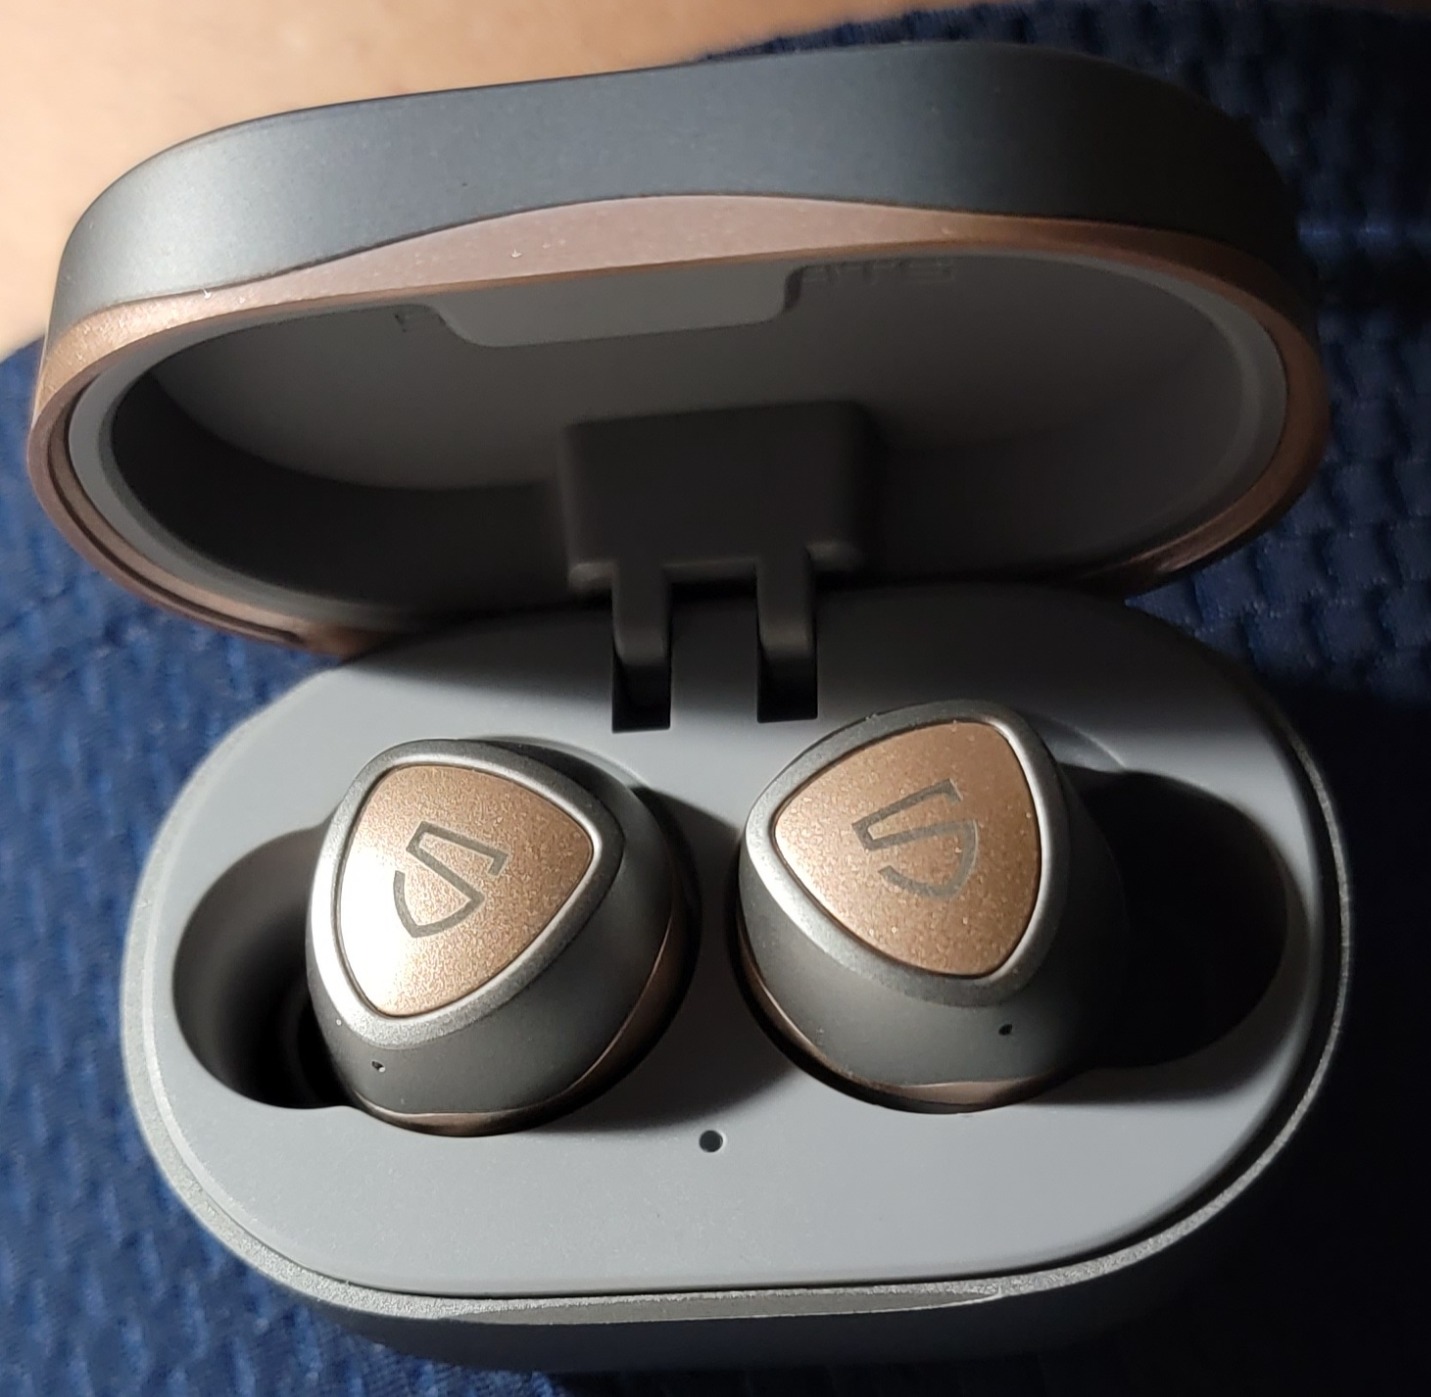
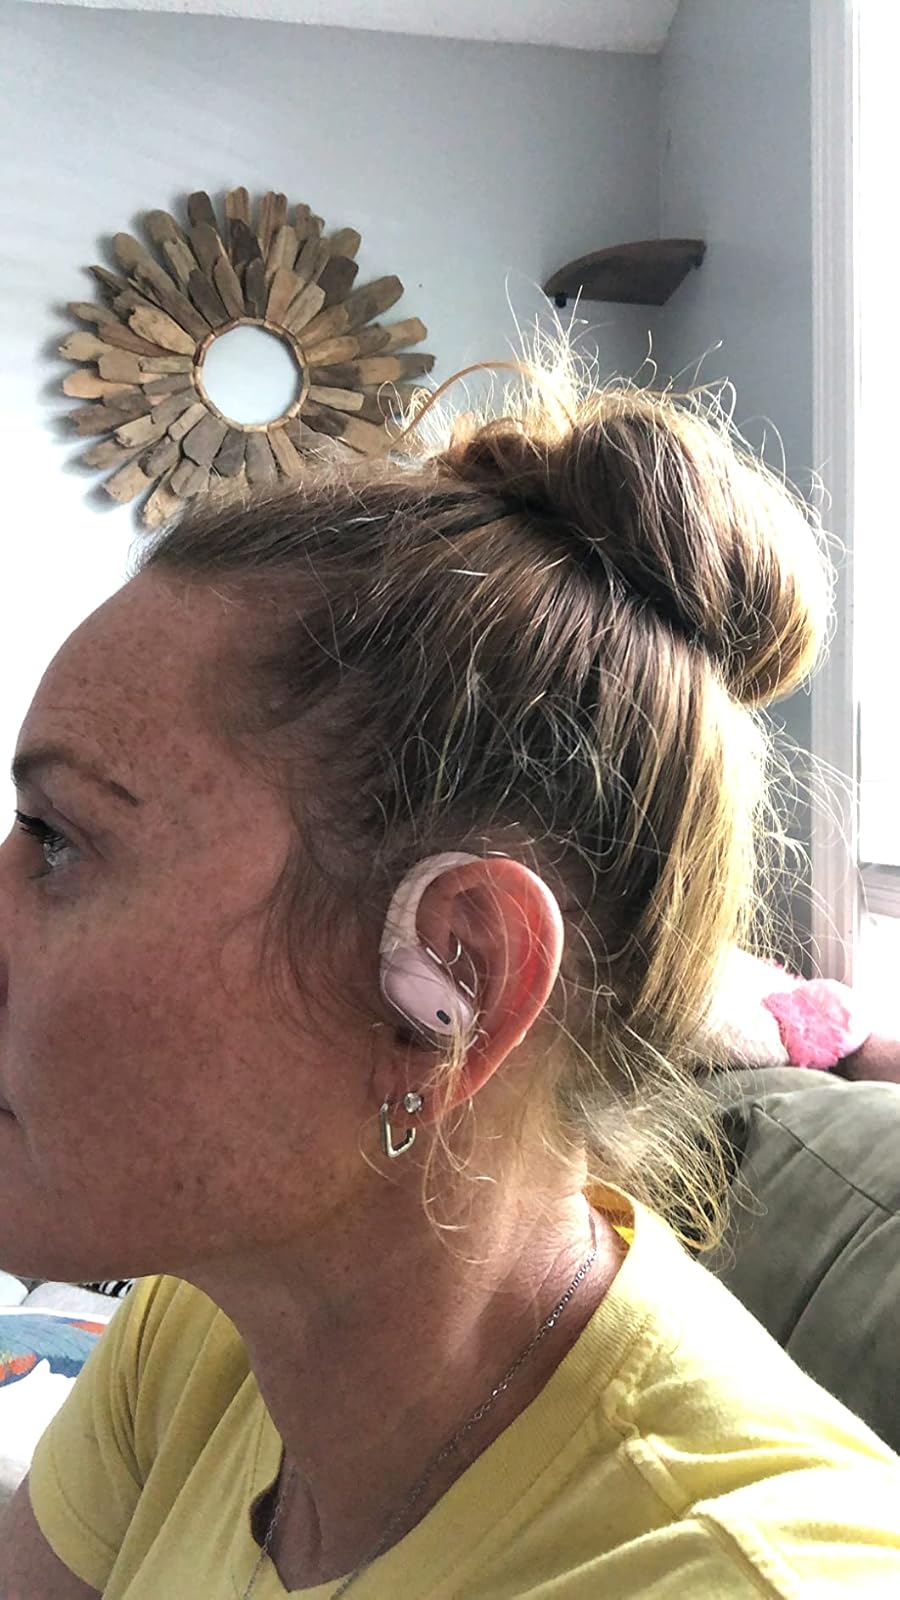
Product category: earbuds
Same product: no